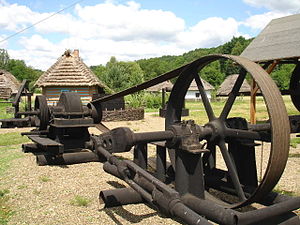
Sanok / Venskabsbyer
Sanok er en by i den sydlige del af Województwo podkarpackie helt mod syd i Polen ved San-floden. Sanok har omkring 41.000 indbyggere og er en af Polens ældste byer. Byen er administrativt sæde for et powiat samt for bykommunen Sanok og landkommunen af samme navn.